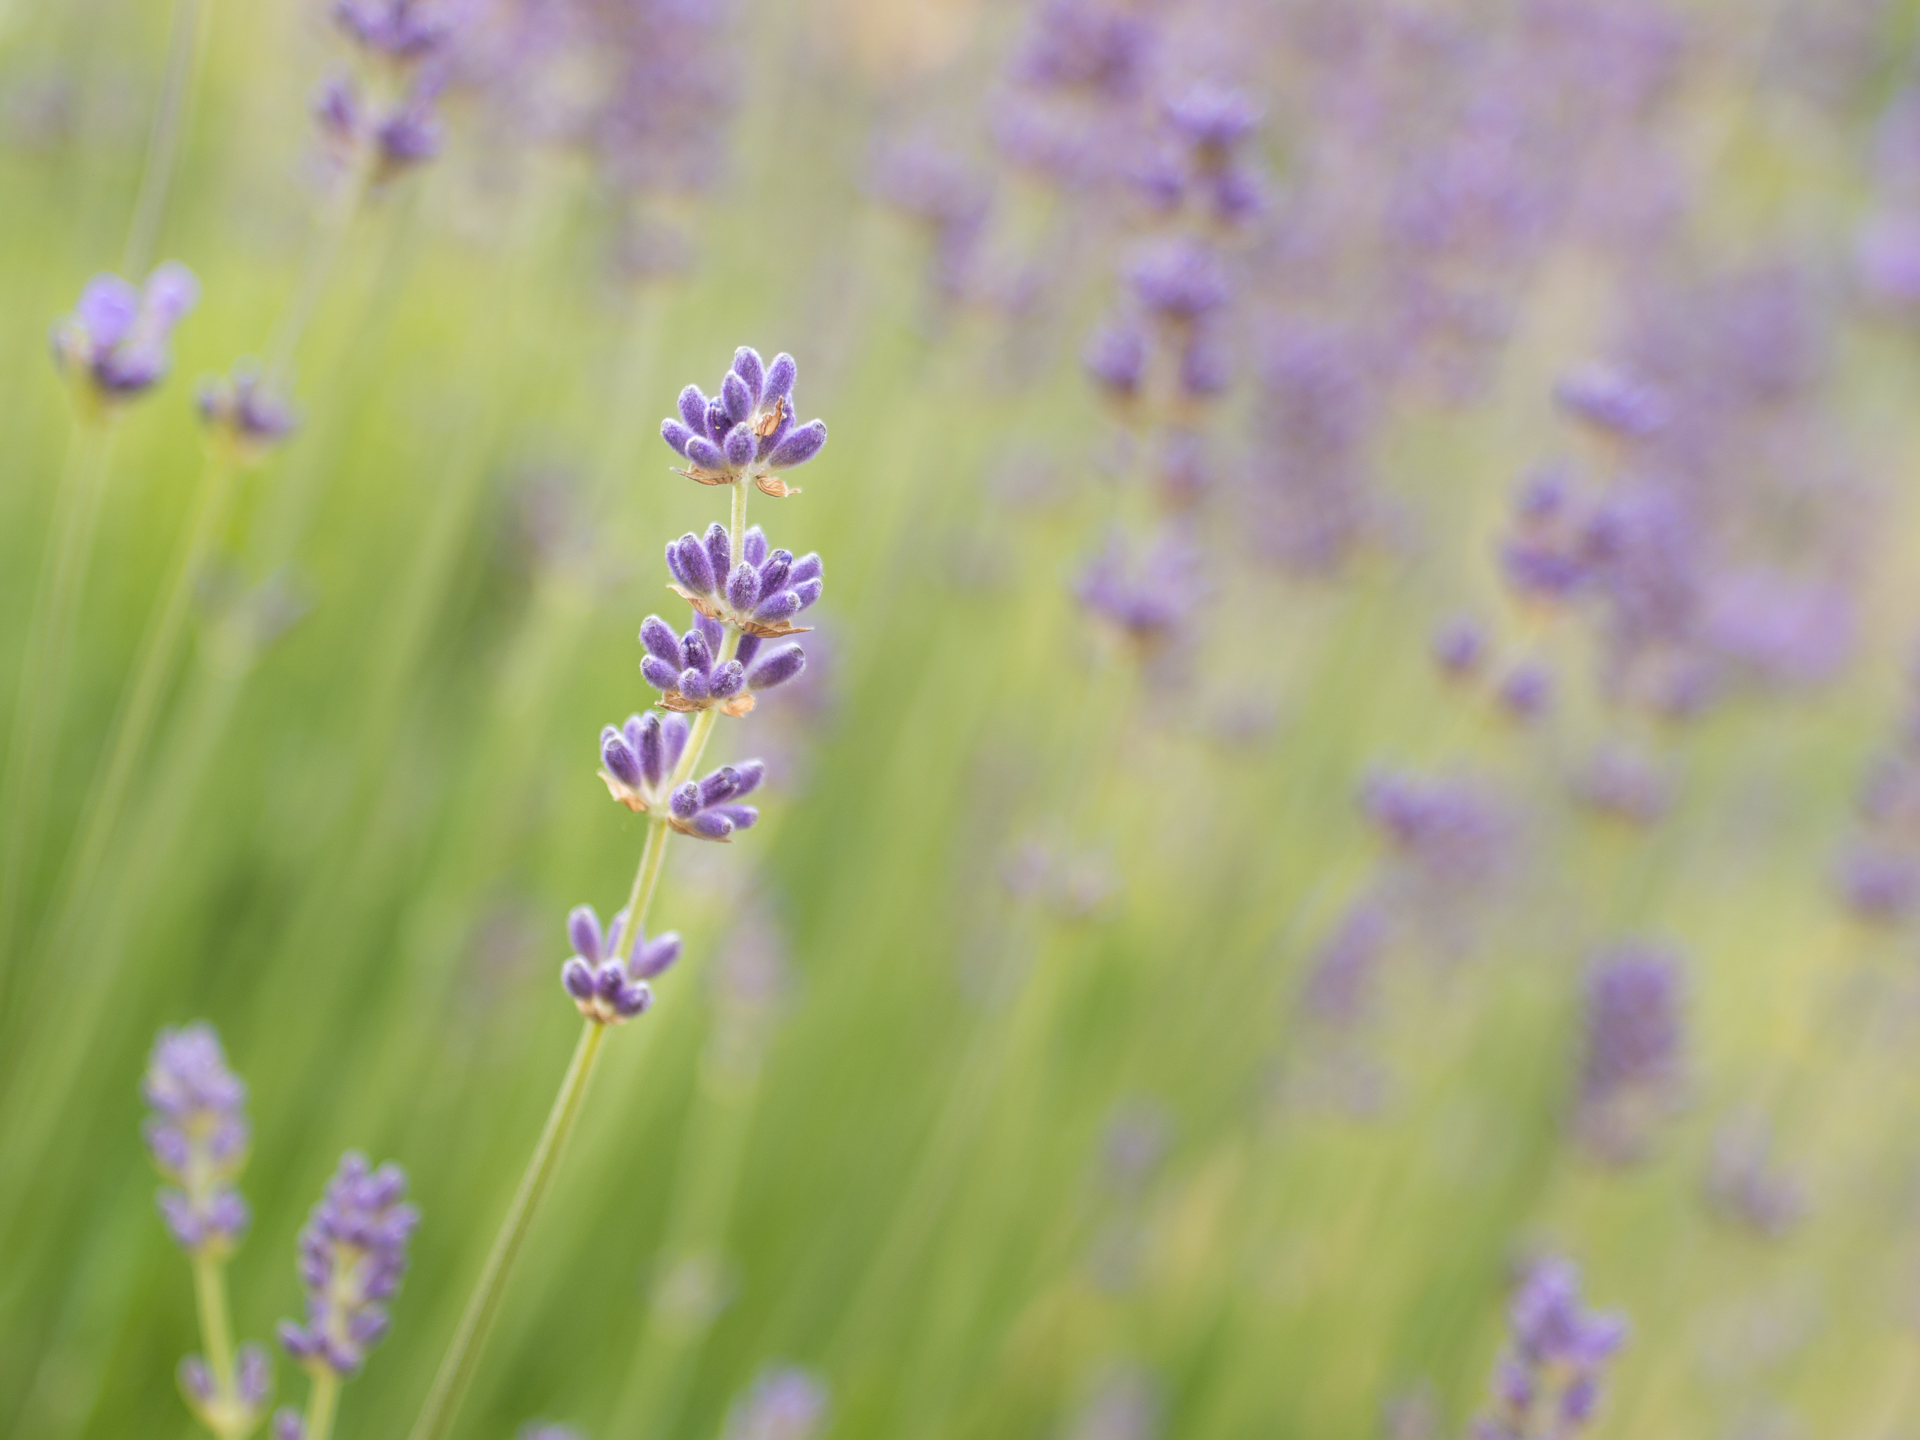
plant, meadow, prairie, flower, spring, closeup, flora, lavender, wildflower, 2015, blume, panasoniclumixg5, flektogon35mmf24, fr hling, macro photography, flowering plant, land plant, english lavender, french lavender